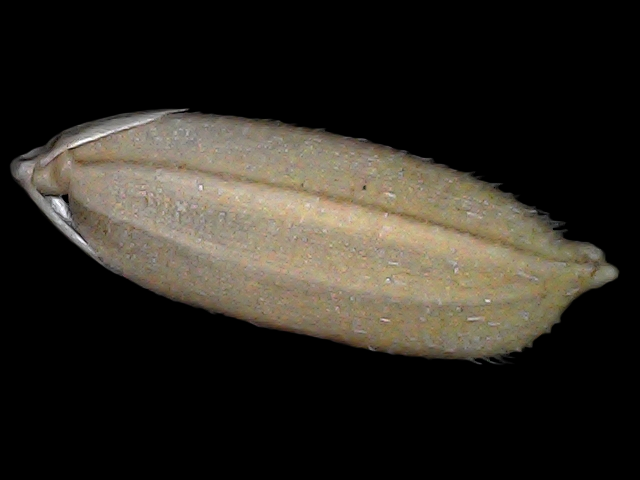
Rice variety: Br22